Answer in natural language. Is light blue colour dresser birkeland (highlighted by a red box) further away or in front of blue and silver cone-shaped bat (highlighted by a blue box)? Choose between the following options: in front or further away
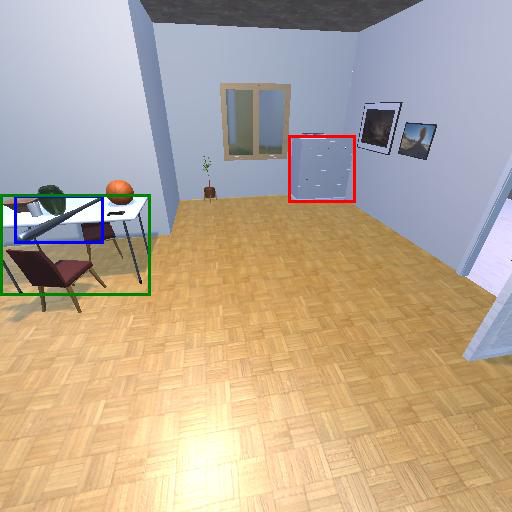
<answer>further away</answer>